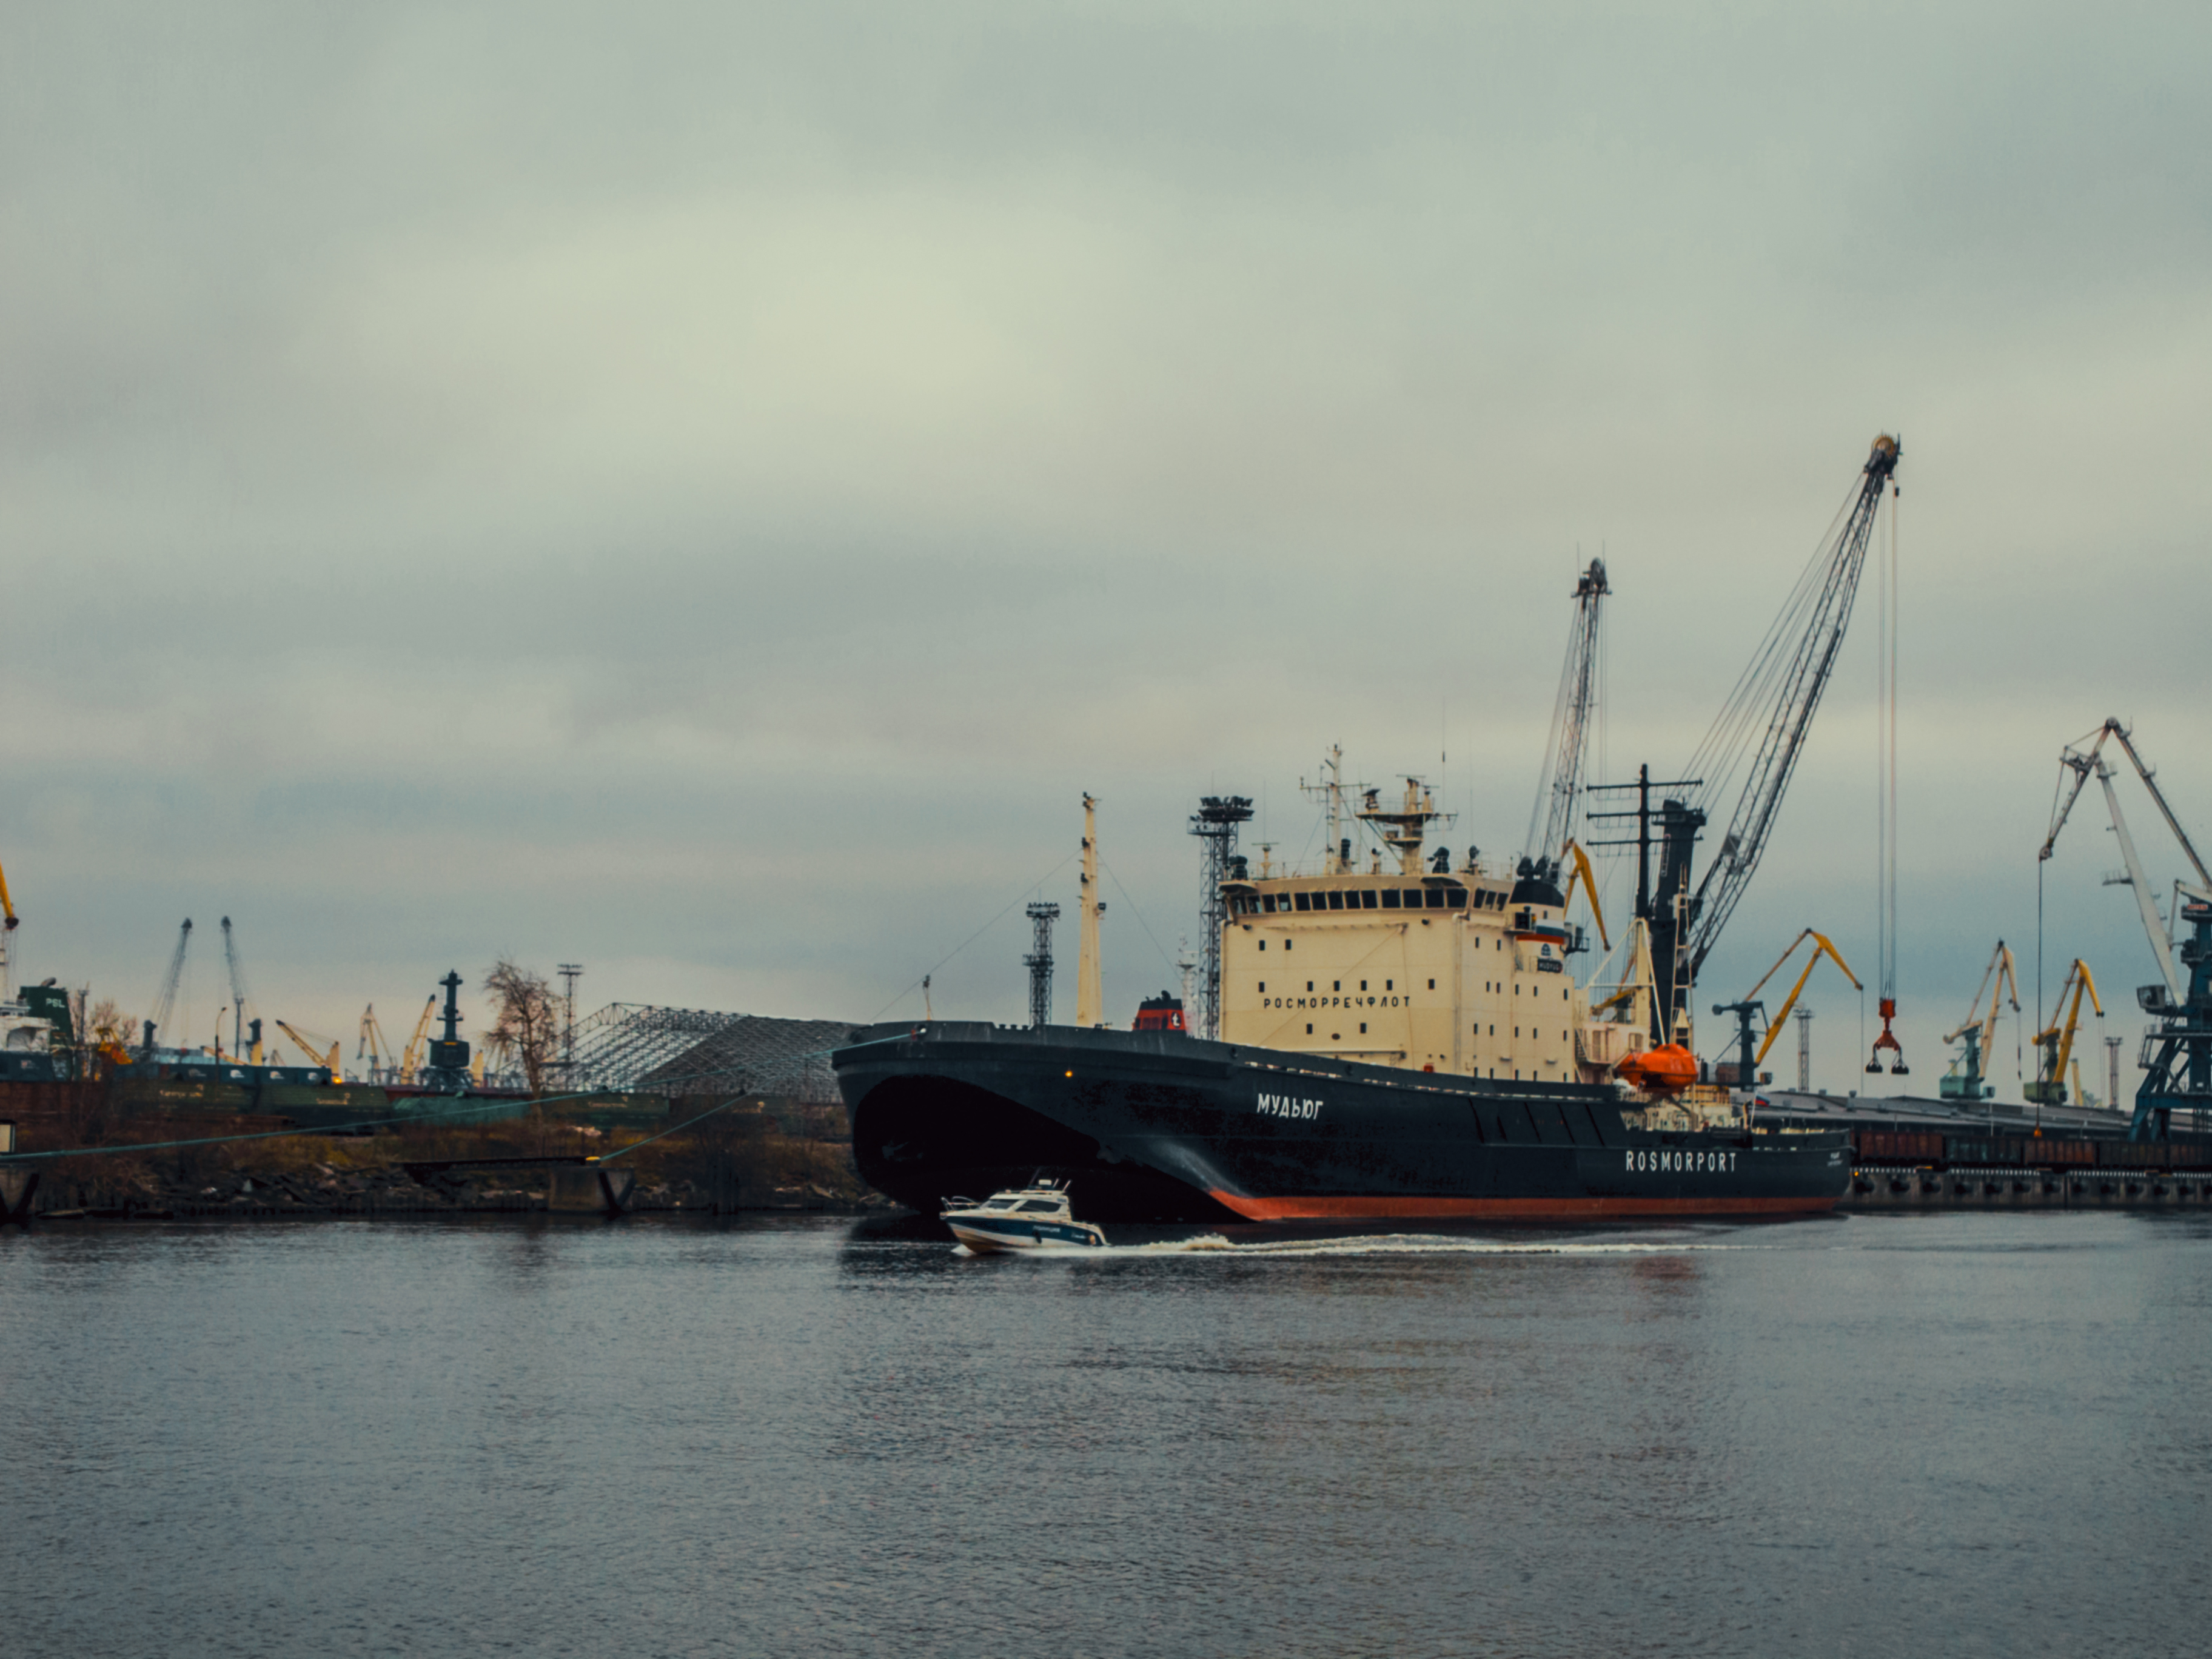
image, water, watercraft, waterway, fluid, boat, machine, ship, naval architecture, port, cargo ship, crane vessel floating, freight transport, water transportation, crane, floating production storage and offloading, harbor